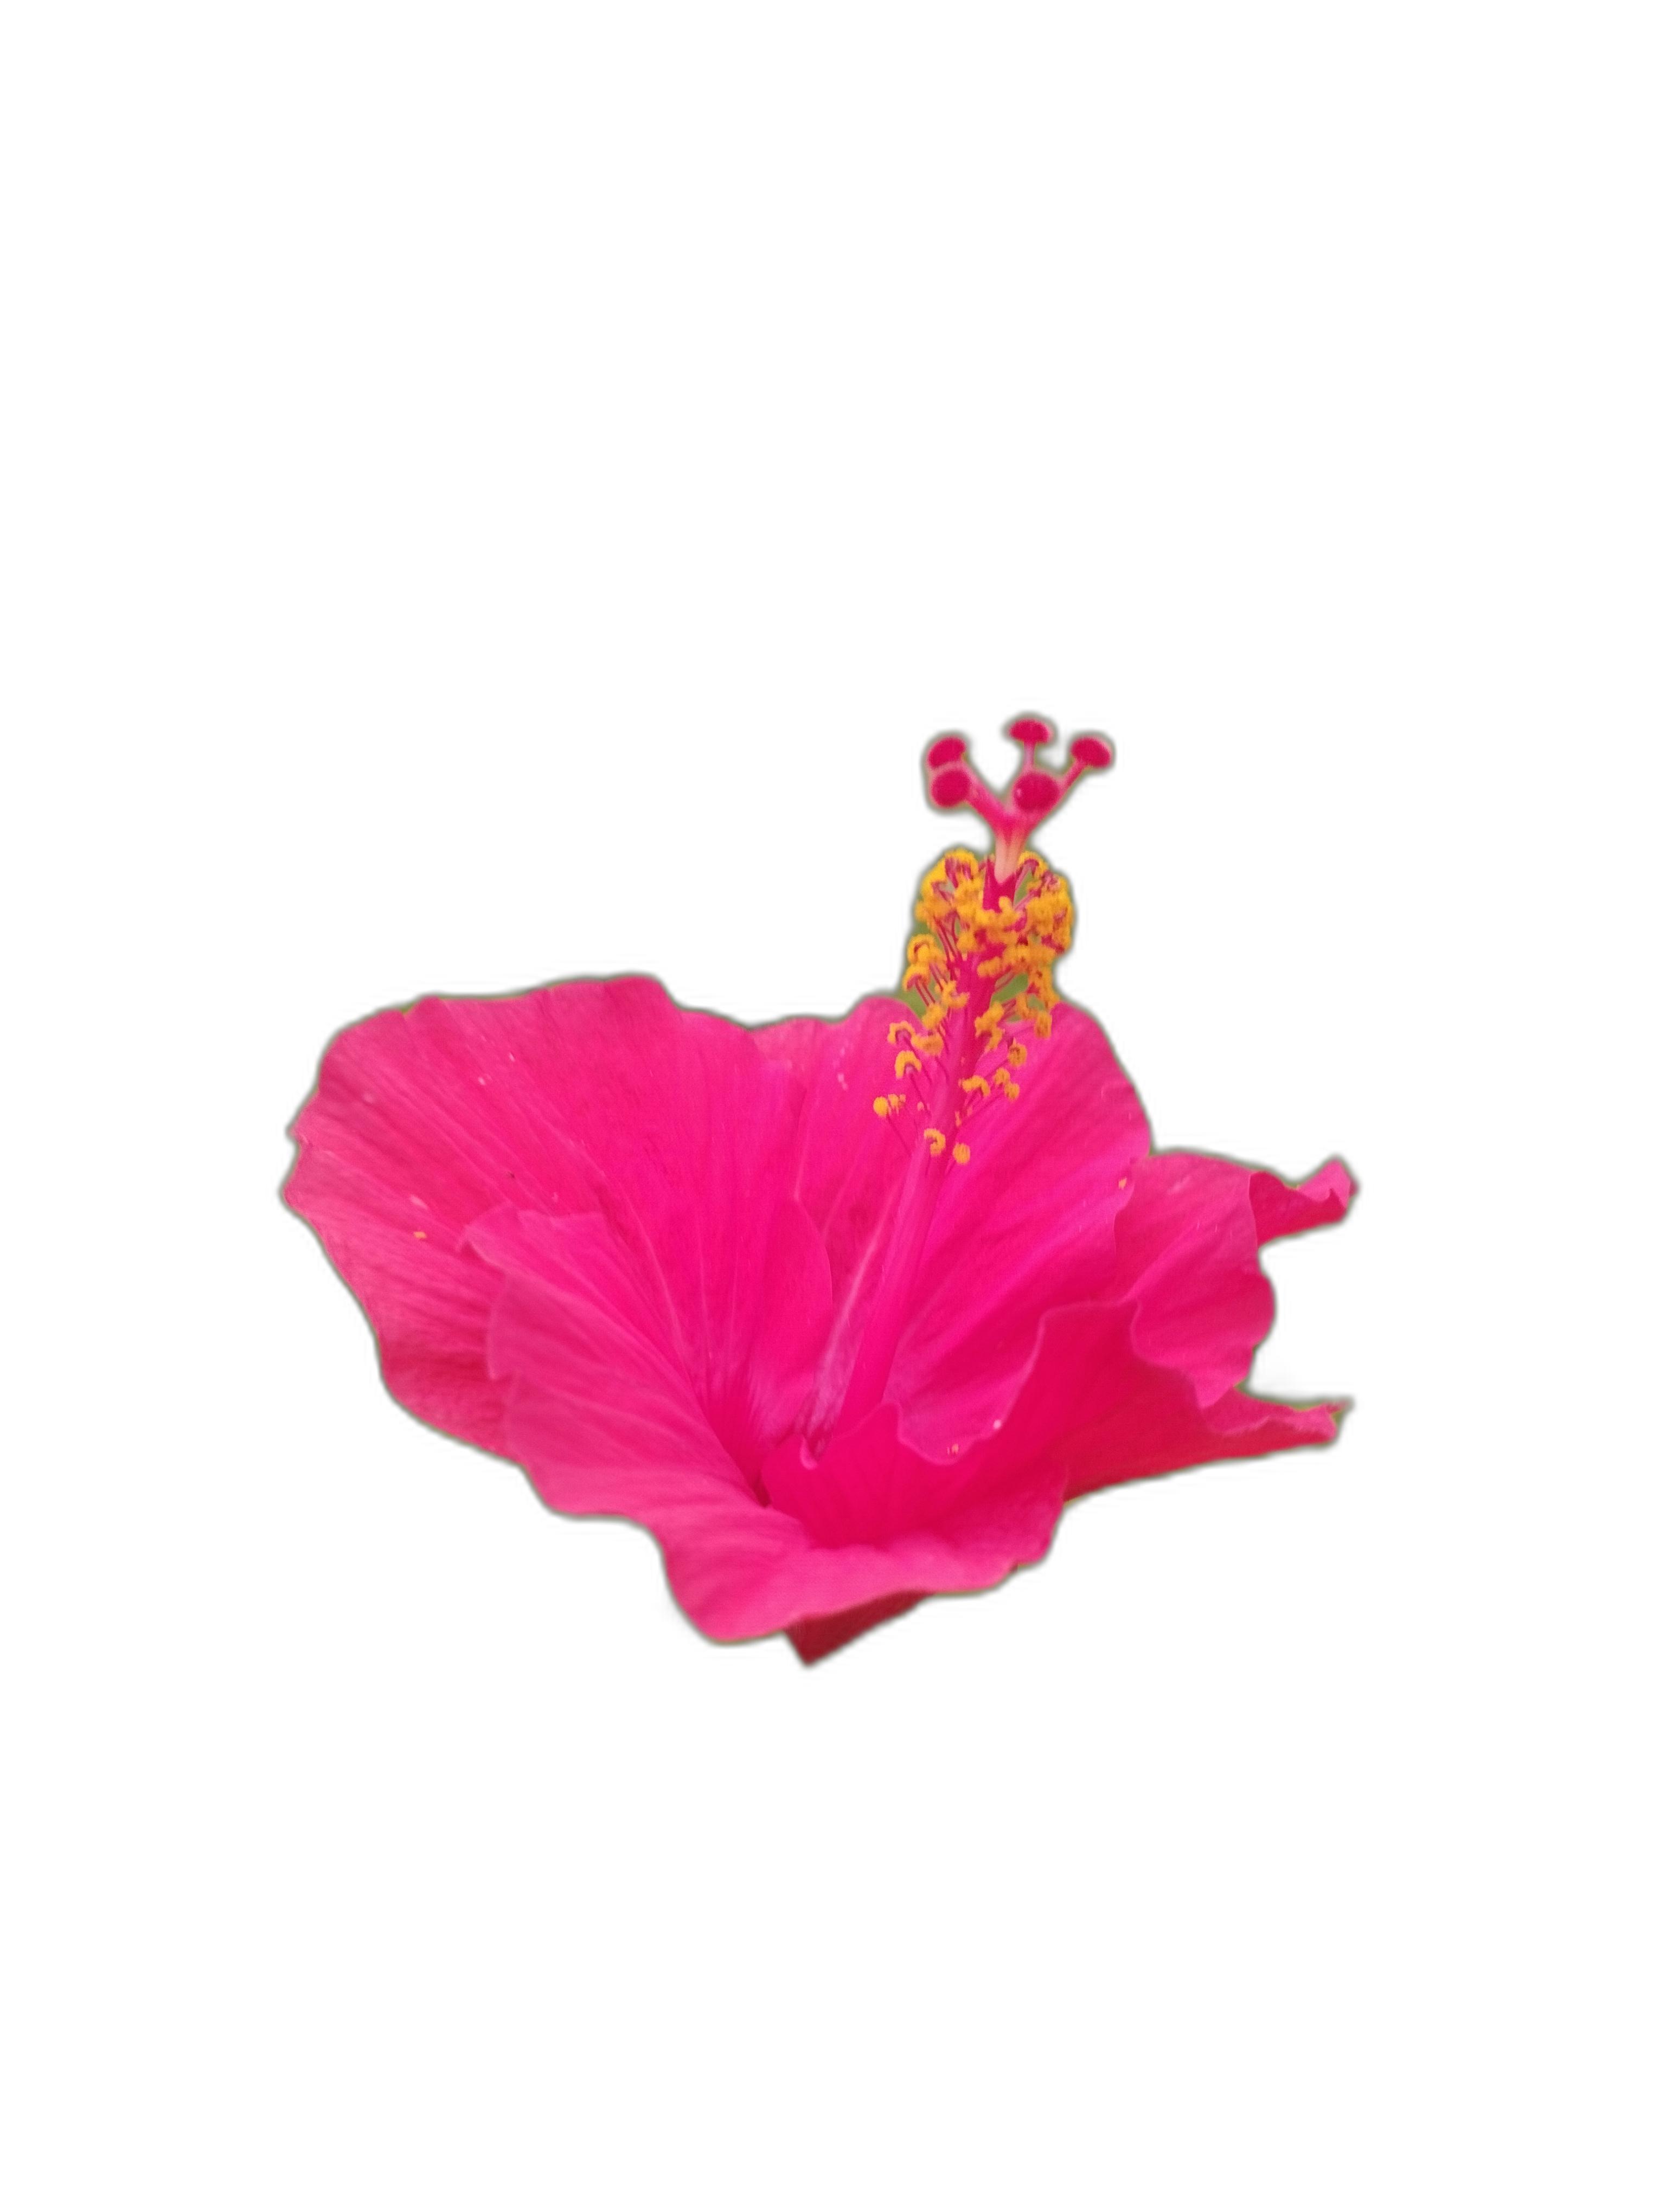
Label: Hibiscus